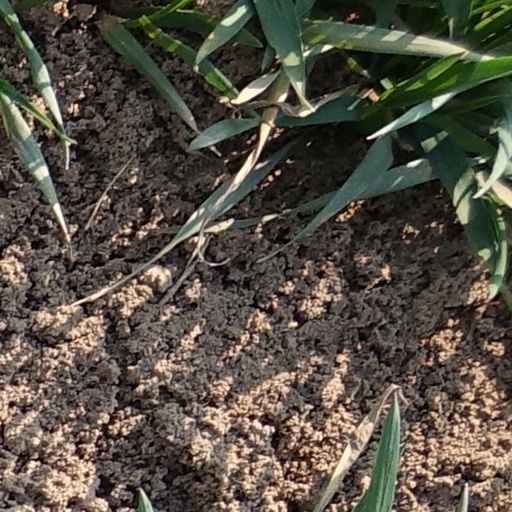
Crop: wheat